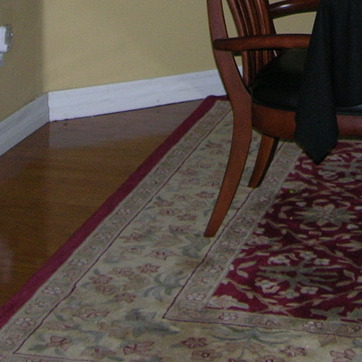
Material: carpet